Cathedral of the Sea

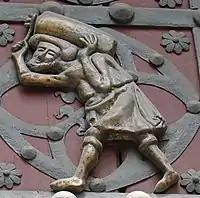
One of the porters, known as , who contributed to the construction of the church by carrying stones

The book is set in Barcelona and its main character is Arnau Estanyol, the son of a fugitive serf and one of the cathedral's stone workers, who obtains freedom and eventually achieves a high status in society.